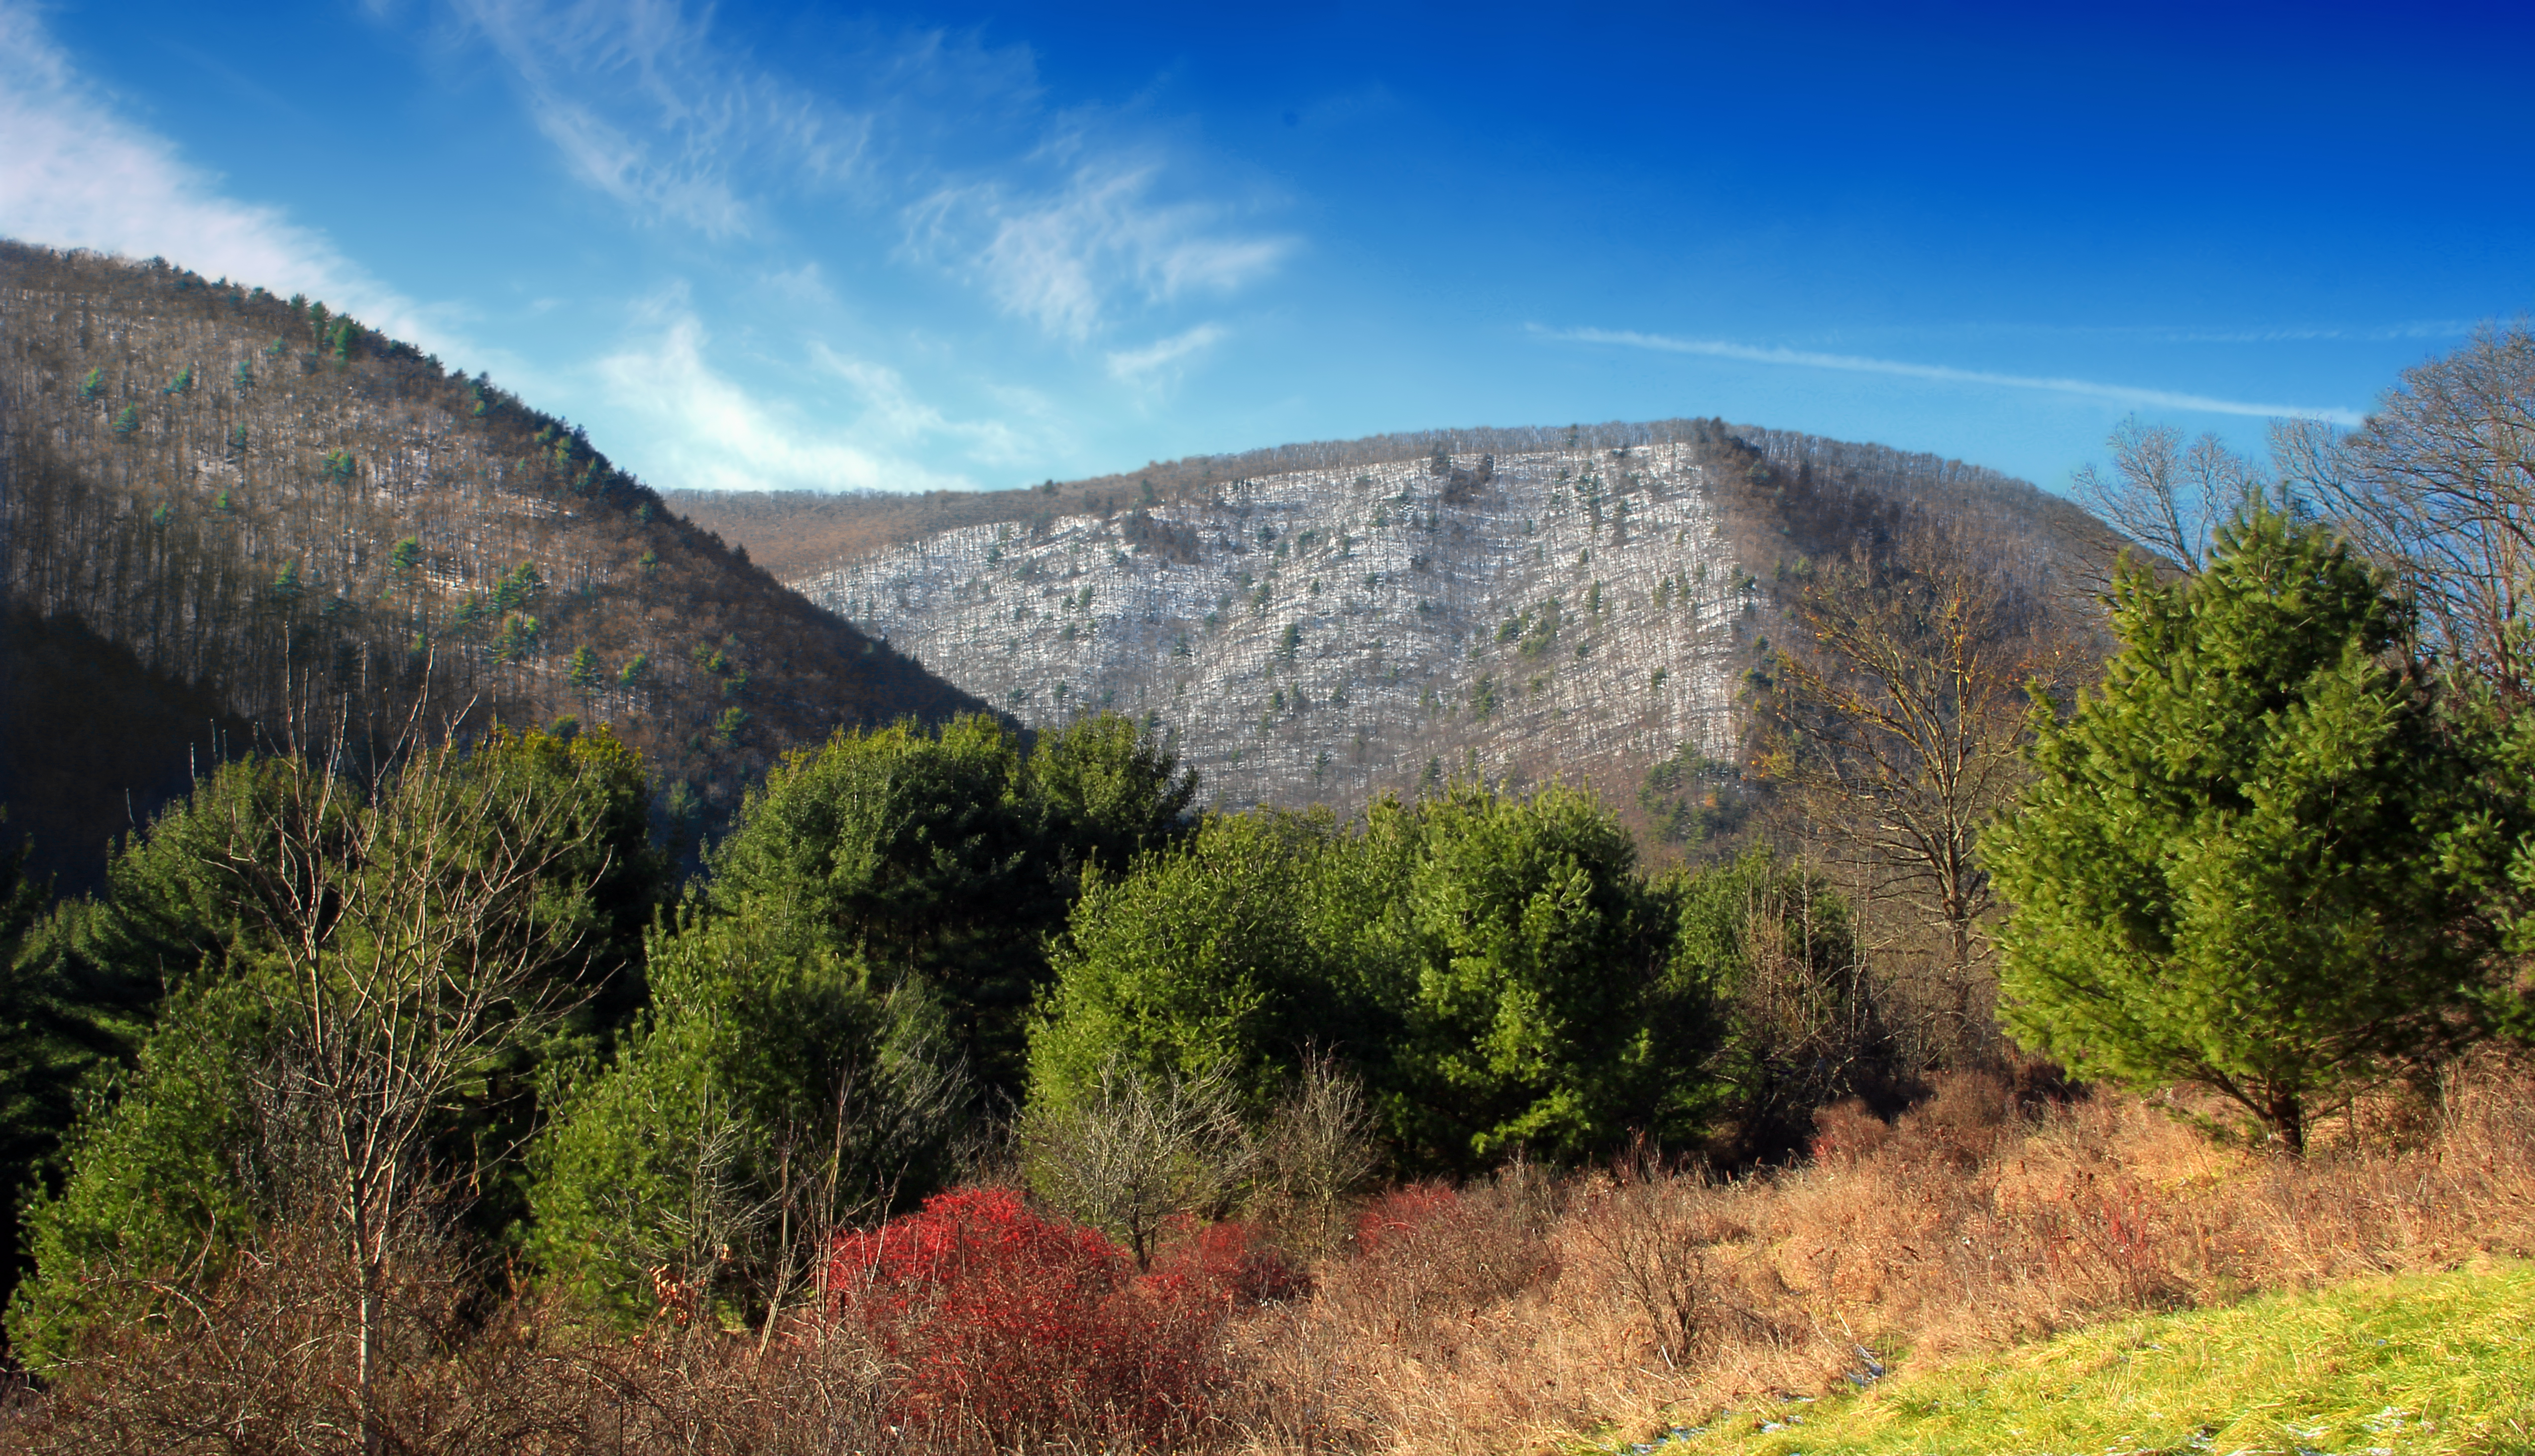
landscape, wilderness, walking, mountain, snow, winter, sky, hiking, trail, field, meadow, hill, adventure, valley, mountain range, autumn, canyon, ridge, trees, hills, creativecommons, clouds, mountains, tiadaghtonstateforest, appalachianmountains, alleghenyplateau, pennsylvaniawilds, lycomingcounty, pennsylvania, cirrus, pinecreekgorge, goldeneagletrail, wolfrunwildarea, plateau, fell, ecosystem, landform, mountain pass, geographical feature, mountainous landforms